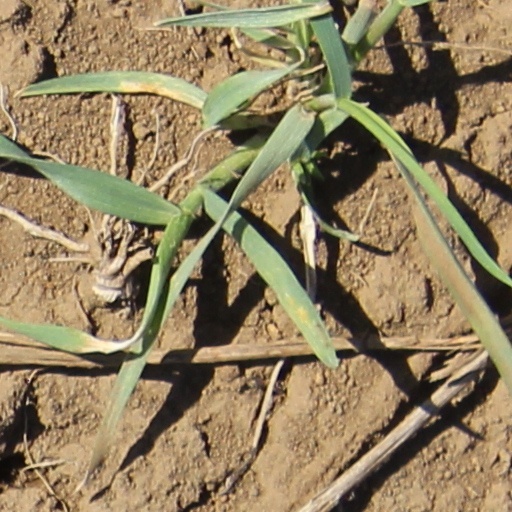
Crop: wheat